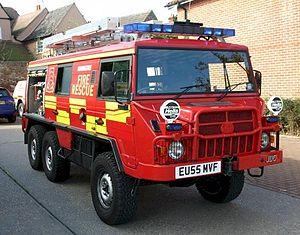
Le Pinzgauer est un véhicule tout-terrain de la marque Steyr-Puch. Son nom a été choisi par analogie avec la robuste race de chevaux de traits autrichiens, les Pinzgauer.